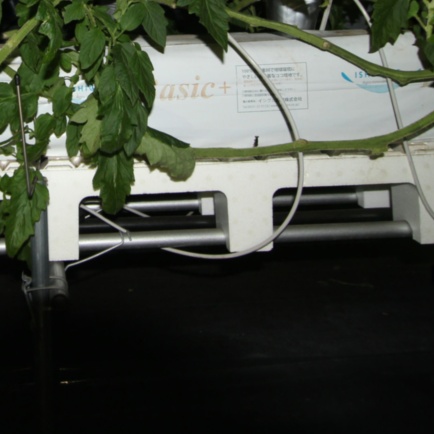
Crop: tomato